Visoki Dečani

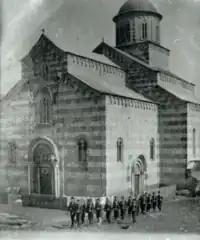
The Turkish army guarding Visoki Dečani, around 1904.

The region of Dečani had a long ecclesiastical history. Since the beginning of the 11th century, it belonged to the Eparchy of Prizren, under the jurisdiction of the Archbishopric of Ohrid. In 1219, the Archbishopric of Žiča was created in the medieval Kingdom of Serbia, and northern parts of the Eparchy of Prizren were reorganized as the new Eparchy of Hvosno. Such ecclesiastical order was as well in place in the first half of the 14th century, and thus also at the time when establishment of the Dečani monastery was initiated.